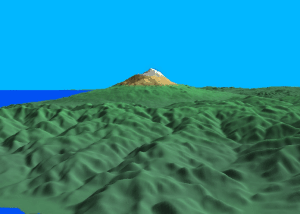
Vue panoramique 3D du Mont Etna. Image réalisée à partir des données SRTM fournies gratuitement par la NASA.